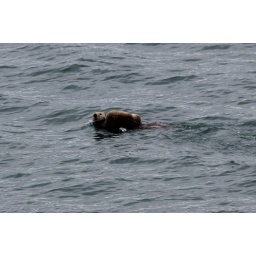
A little sea otter swimming along the ship. Dozens of these could be spotted near the glaciers.